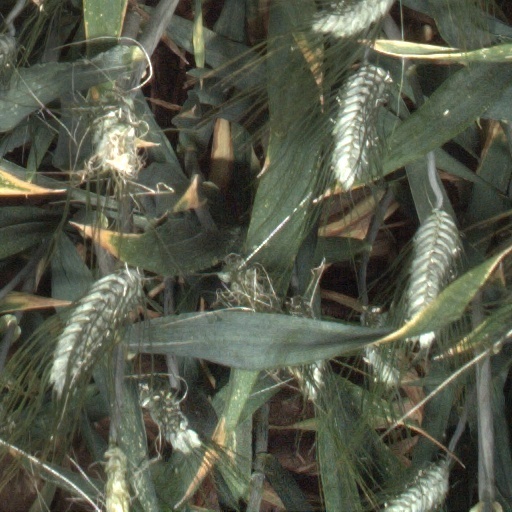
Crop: wheat